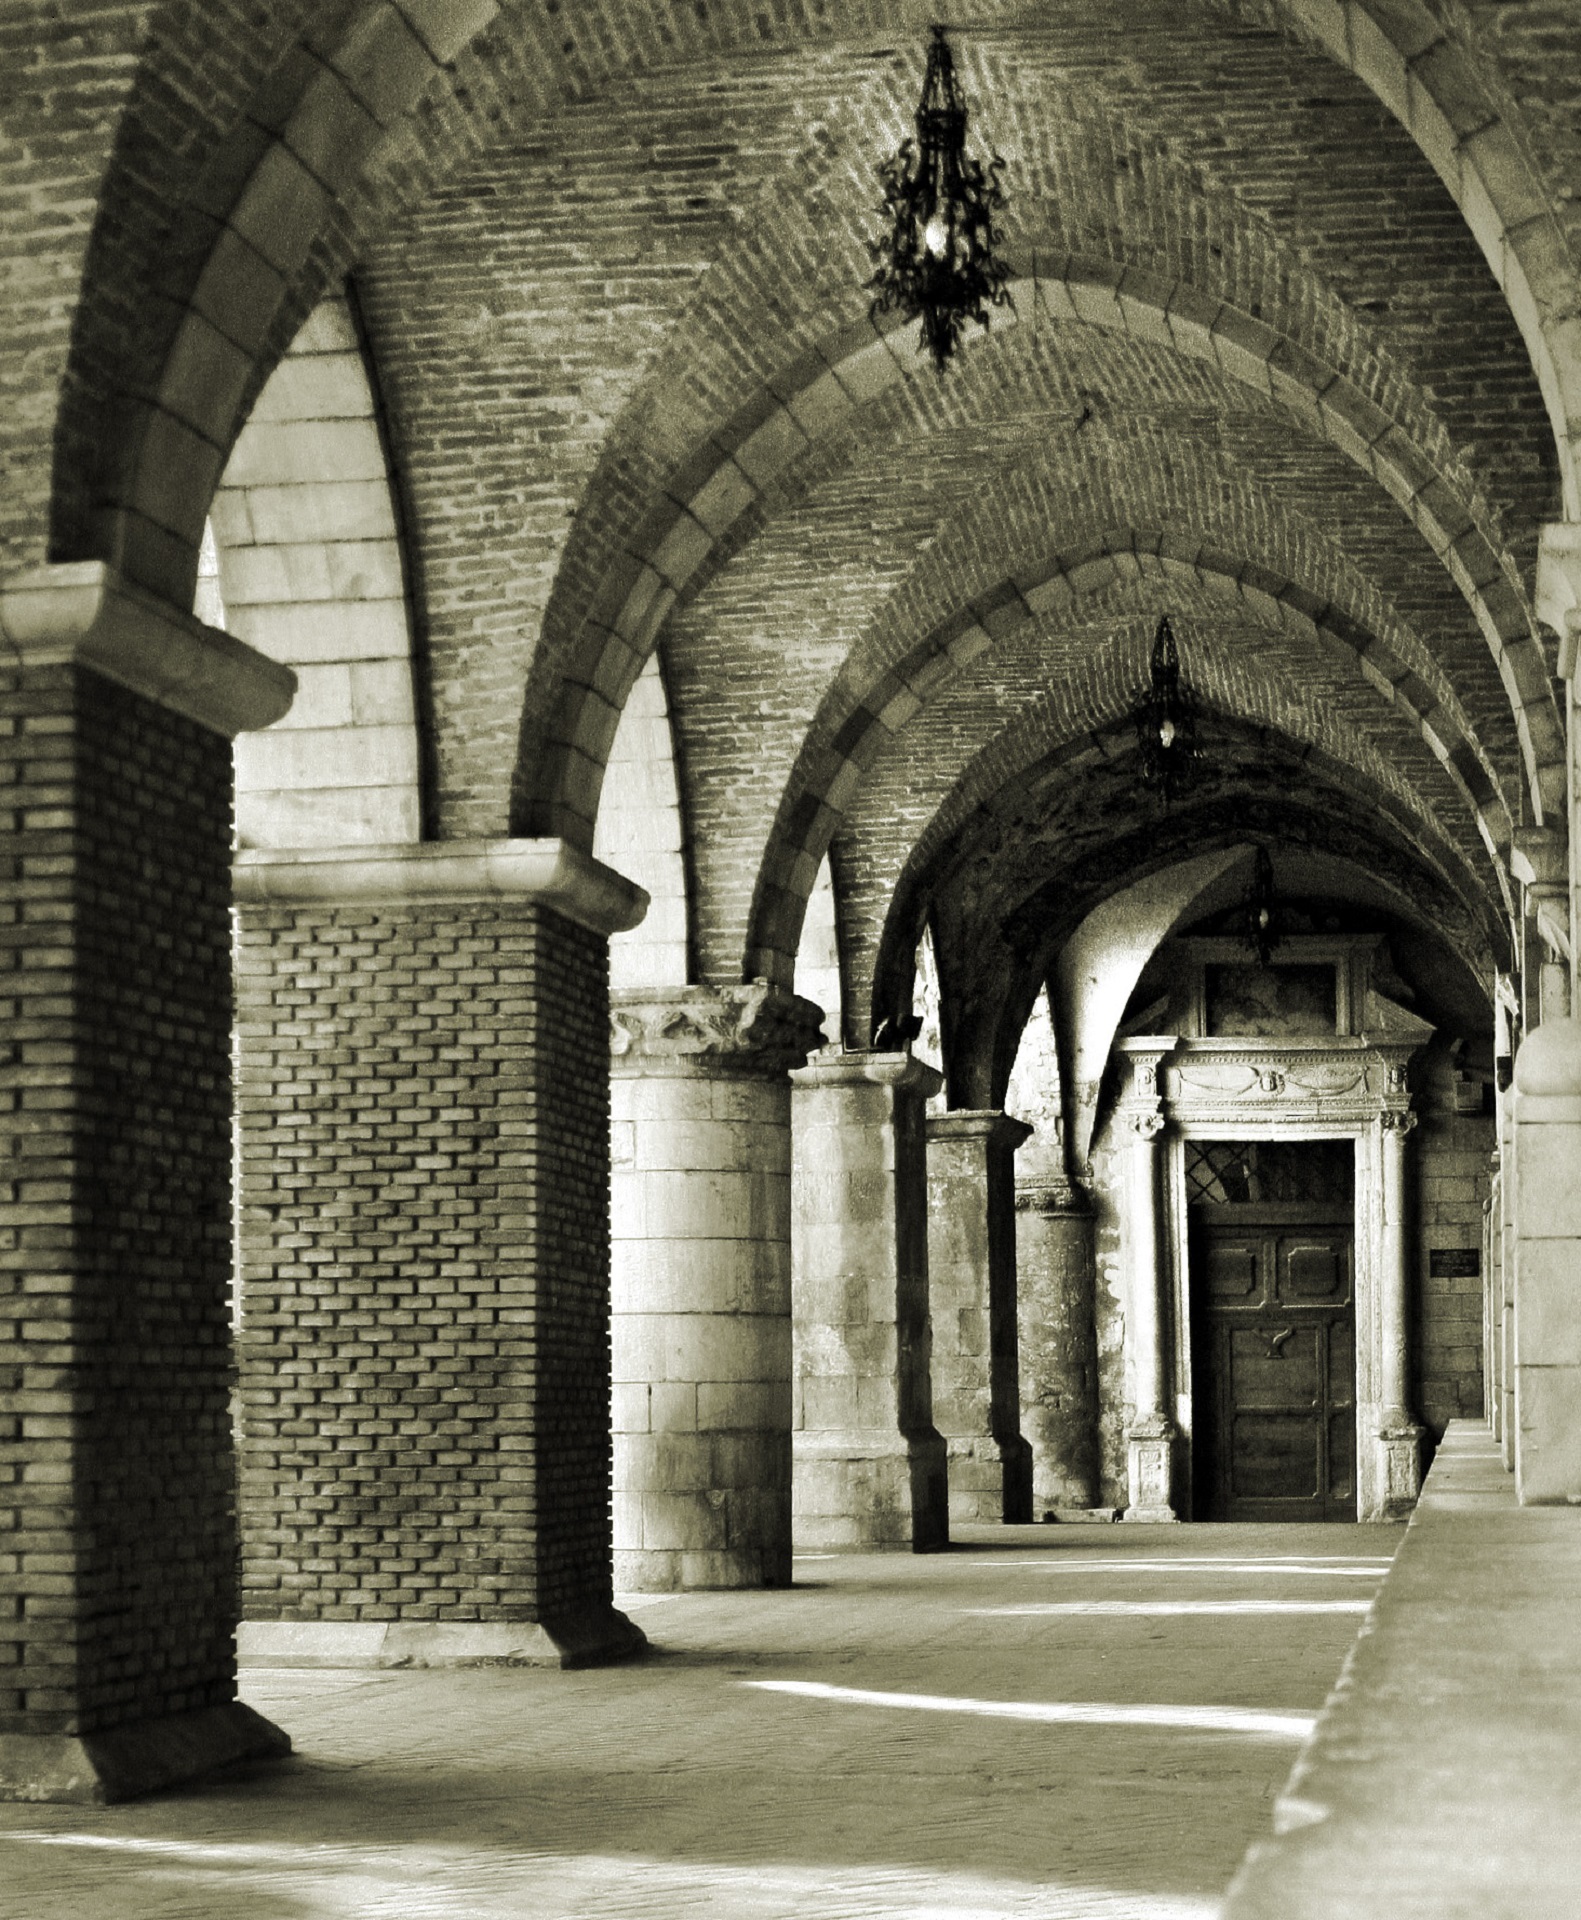
architecture, building, arch, column, italy, church, gothic, place of worship, columns, monastery, symmetry, history, portico, arcade, abbey, romanesque, crypt, santa maria maggiore, ancient history